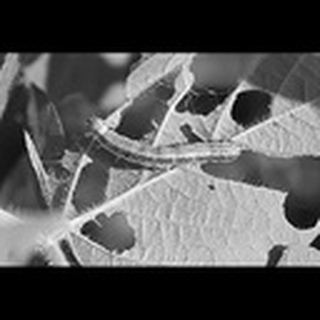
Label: cotton_army_worm